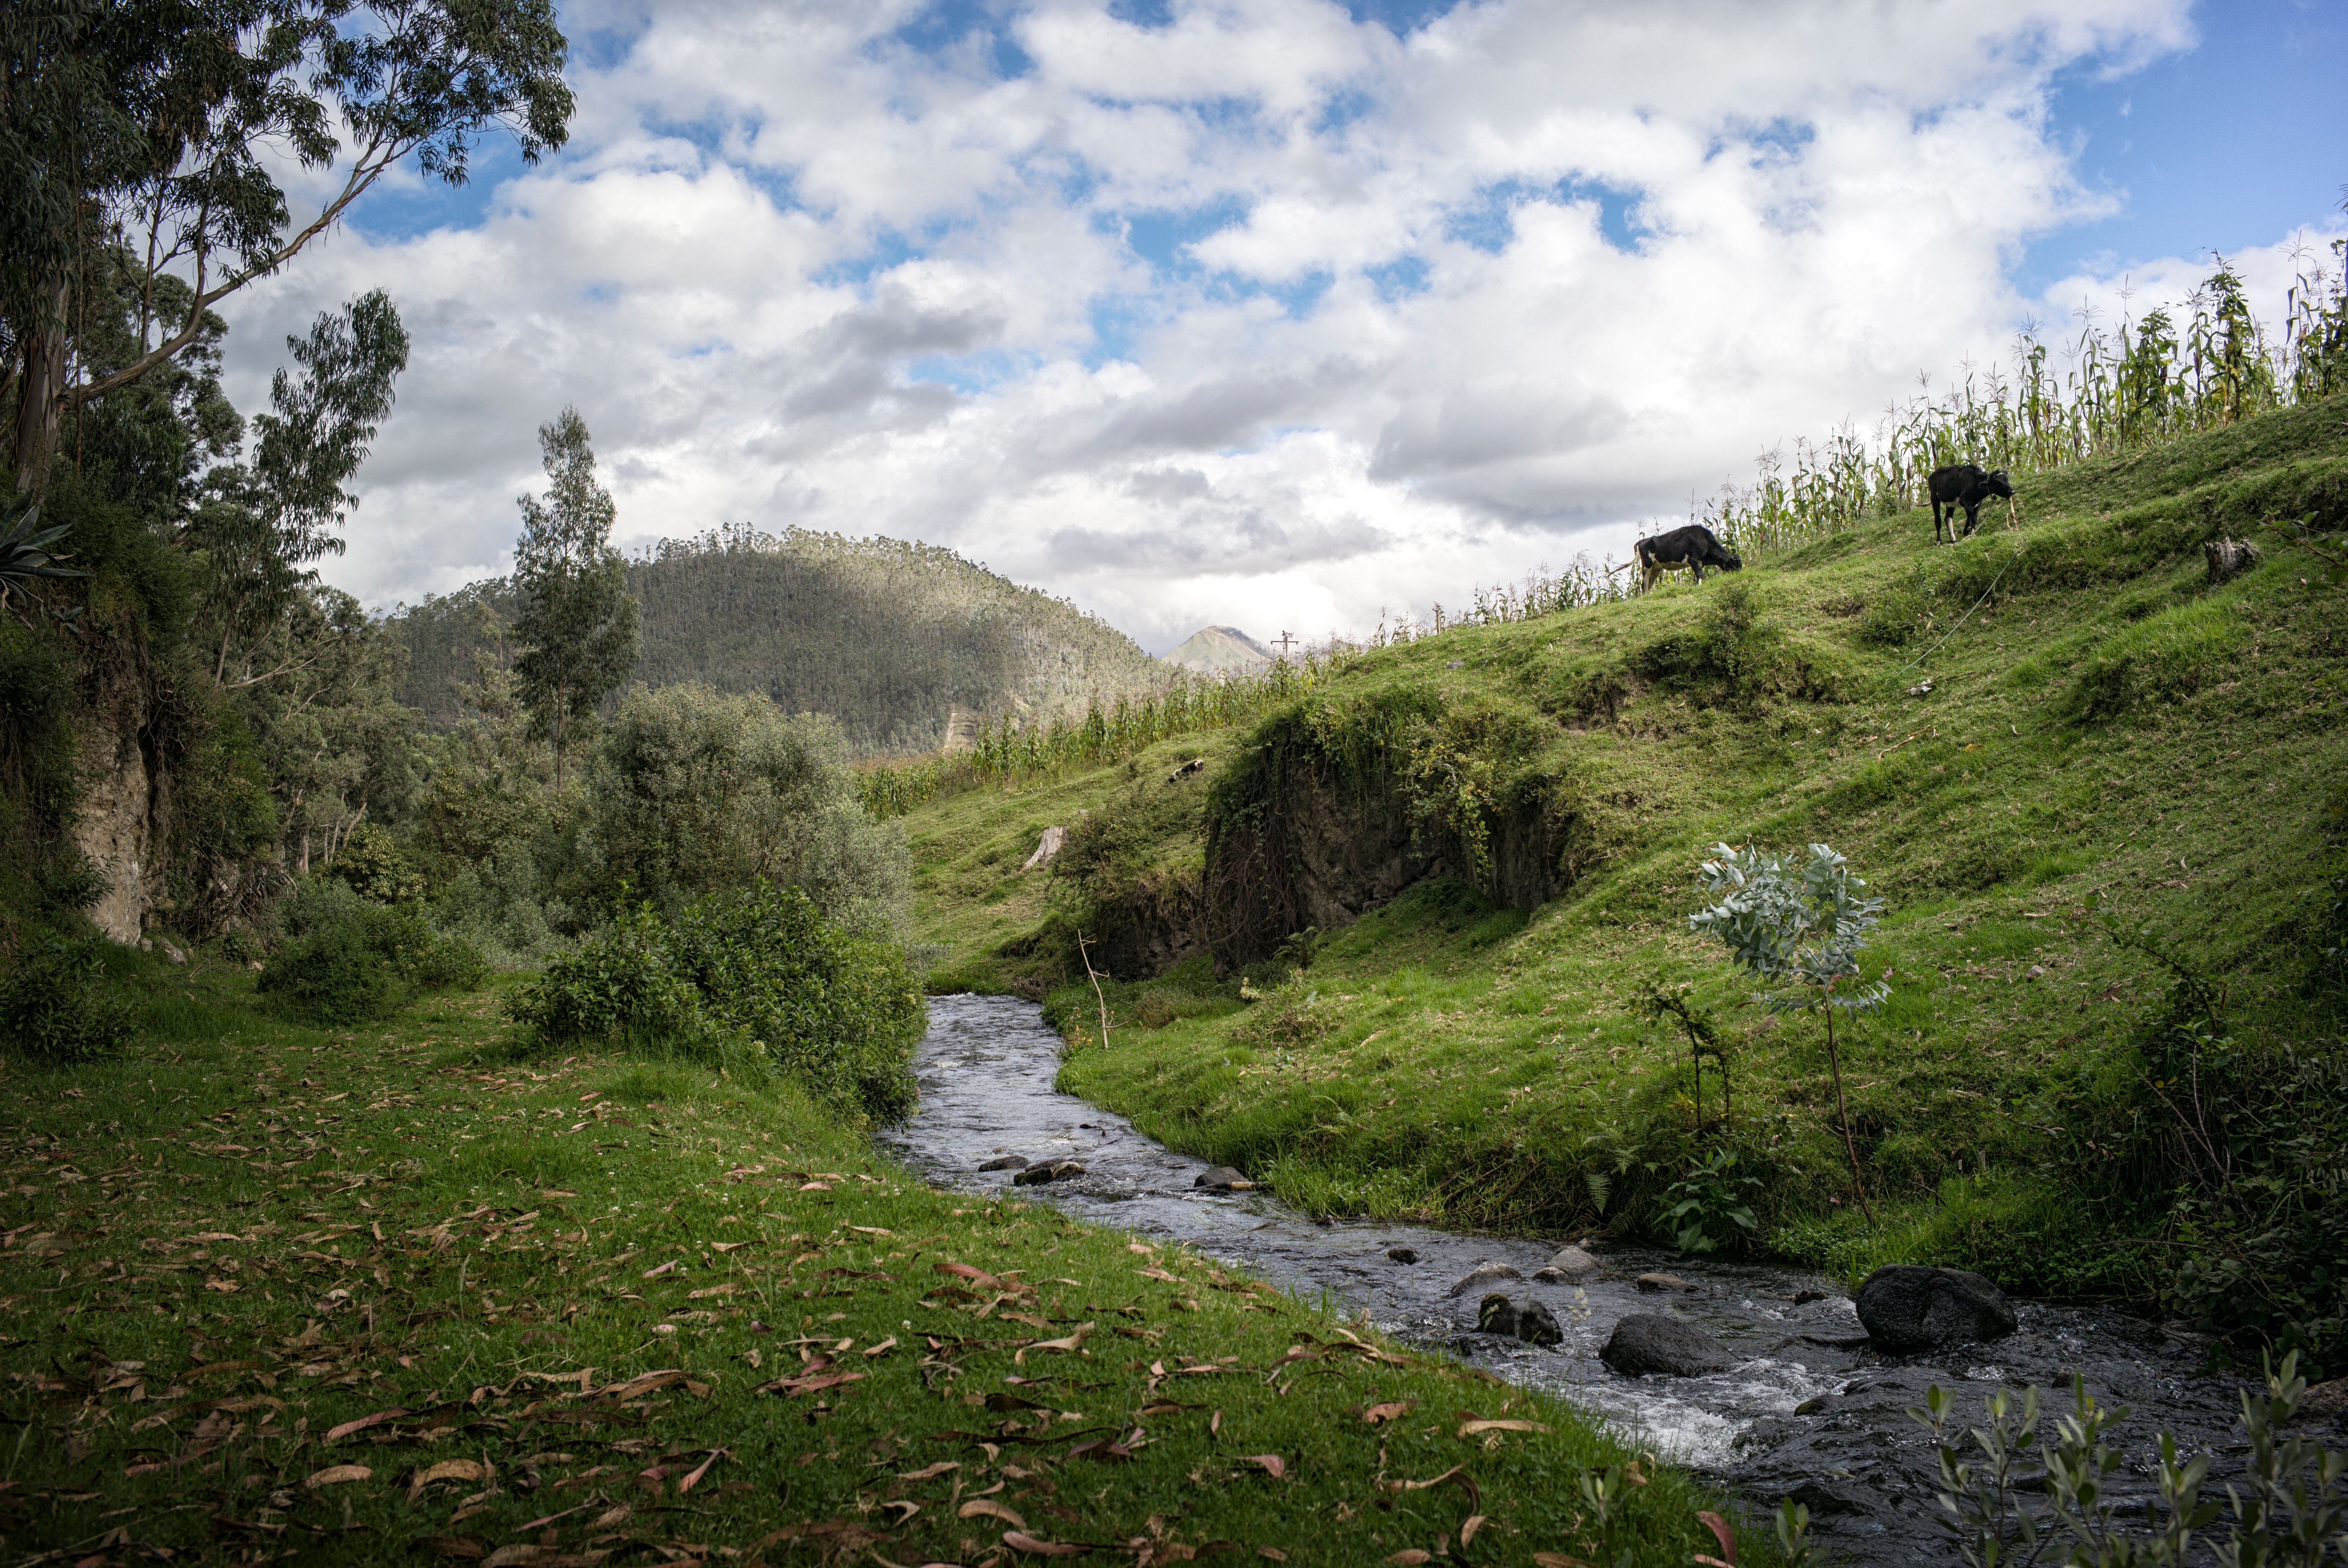
landscape, tree, nature, forest, creek, wilderness, walking, mountain, cloud, trail, meadow, hill, lake, adventure, river, valley, mountain range, stream, highland, ridge, alps, ravine, plateau, woodland, fell, loch, ecosystem, rural area, landform, mountain pass, geographical feature, mountainous landforms